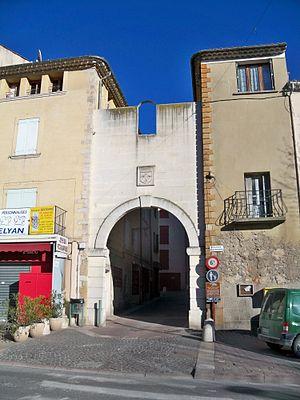
Porte de remparts à Manosque (04), France
Manosque possède plusieurs portes du rempart du centre ancien de la ville.